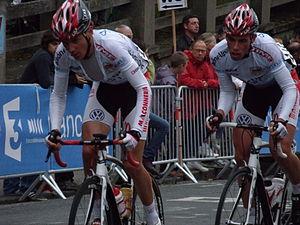
Blaise Sonnery né le 21 mars 1985 à L'Arbresle, est un coureur cycliste français. Ancien professionnel, il est membre de l'équipe AG2R La Mondiale entre 2007 et 2009 et de la formation continentale japonaise Bridgestone Anchor en 2012. Il a notamment participé deux fois au Tour d'Italie sous les couleurs de la formation française et s'est classé huitième du Tour du Japon avec Bridgestone Anchor.